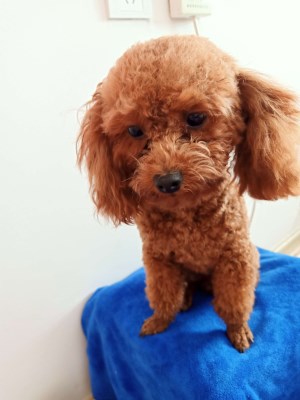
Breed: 7449-n000128-teddy